Special Area Games Scheme

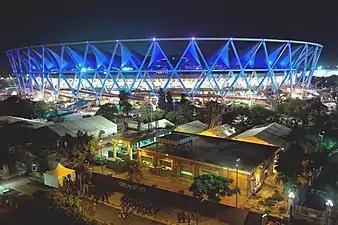
Selected trainees were trained at Jawaharlal Nehru Stadium, New Delhi, which also acted as the laboratory of the programme

The programme was started by the Government of India's Department of Youth Affairs and Sports in 1986 in New Delhi. The Sports Authority of India was its implementing agency. The scheme was initiated by B. V. P. Rao, an Indian Administrative Service officer on special duty to the Sports Authority of India. A special committee composed of SAI officials was constituted for close monitoring and management of the programme, which was headed by the Union Minister of Youth and Sports and Women and Child Development Margaret Alva.